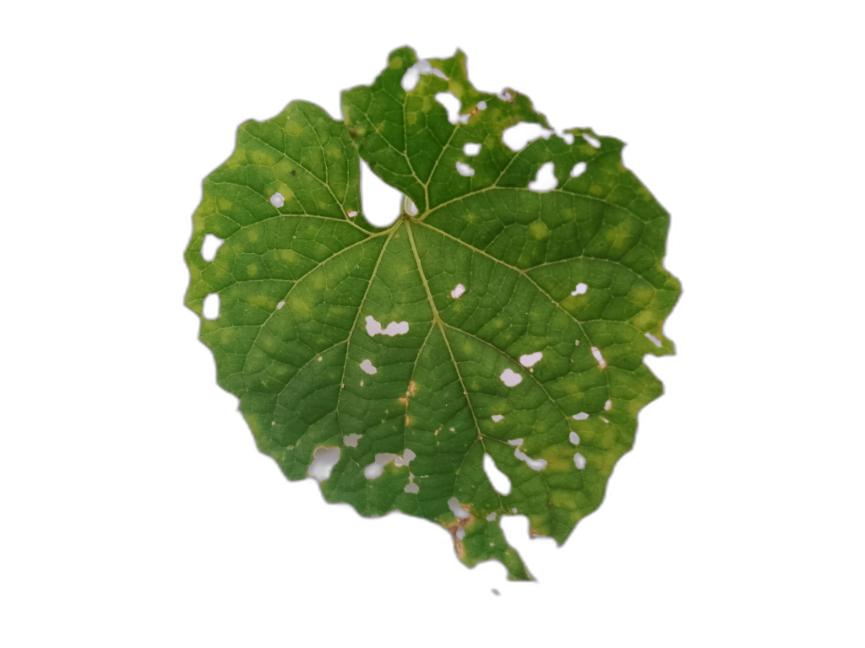
Crop: Zucchini
Label: Xanthomonas_Leaf_Spot